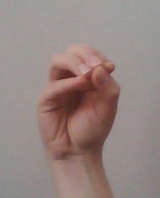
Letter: ha